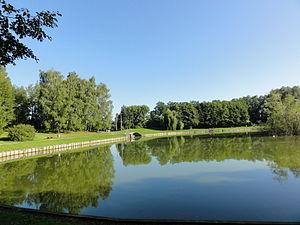
Terril n° 130A dit Pas de la Ville Ouest, Fosse n° 6 de la Compagnie des mines de l'Escarpelle, Leforest, Pas-de-Calais, Nord-Pas-de-Calais, France.
Dans le bassin minier du Nord-Pas-de-Calais, 339 terrils sont recensés. En 1969, les Houillères leur ont attribué un numéro individuel, pour les référencer, et les exploiter. Ils sont numérotés d'ouest en est, du nᵒ 1 au 202. Une liste complémentaire a été créée dans les années 1970. Les sites y sont numérotés de 203 à 260, sans logique spécifique, chaque numéro ayant été attribué en fonction des sites susceptibles d'être exploités. Certains sites étant composés de plusieurs terrils annexes ou satellites, une lettre suit le numéro.
La fosse nᵒ 6 de la Compagnie des mines de l'Escarpelle est un ancien charbonnage du Bassin minier du Nord-Pas-de-Calais, situé à Leforest. Mise en chantier en 1884, neuf ans après la fosse nᵒ 5, elle est située à quelques centaines de mètres de la fosse nᵒ 2, et jouit comme elle d'une très bonne localisation à proximité de la ligne Paris-Nord - Lille. Mise en service en 1886, elle est détruite après la Première Guerre mondiale, et cesse d'extraire en 1936, après avoir extrait 4 533 337 tonnes de houille.